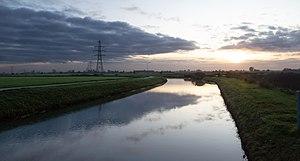
Haalderen est un village situé dans la commune néerlandaise de Lingewaard, dans la province de Gueldre. Le 1ᵉʳ janvier 2009, le village comptait 1 958 habitants.